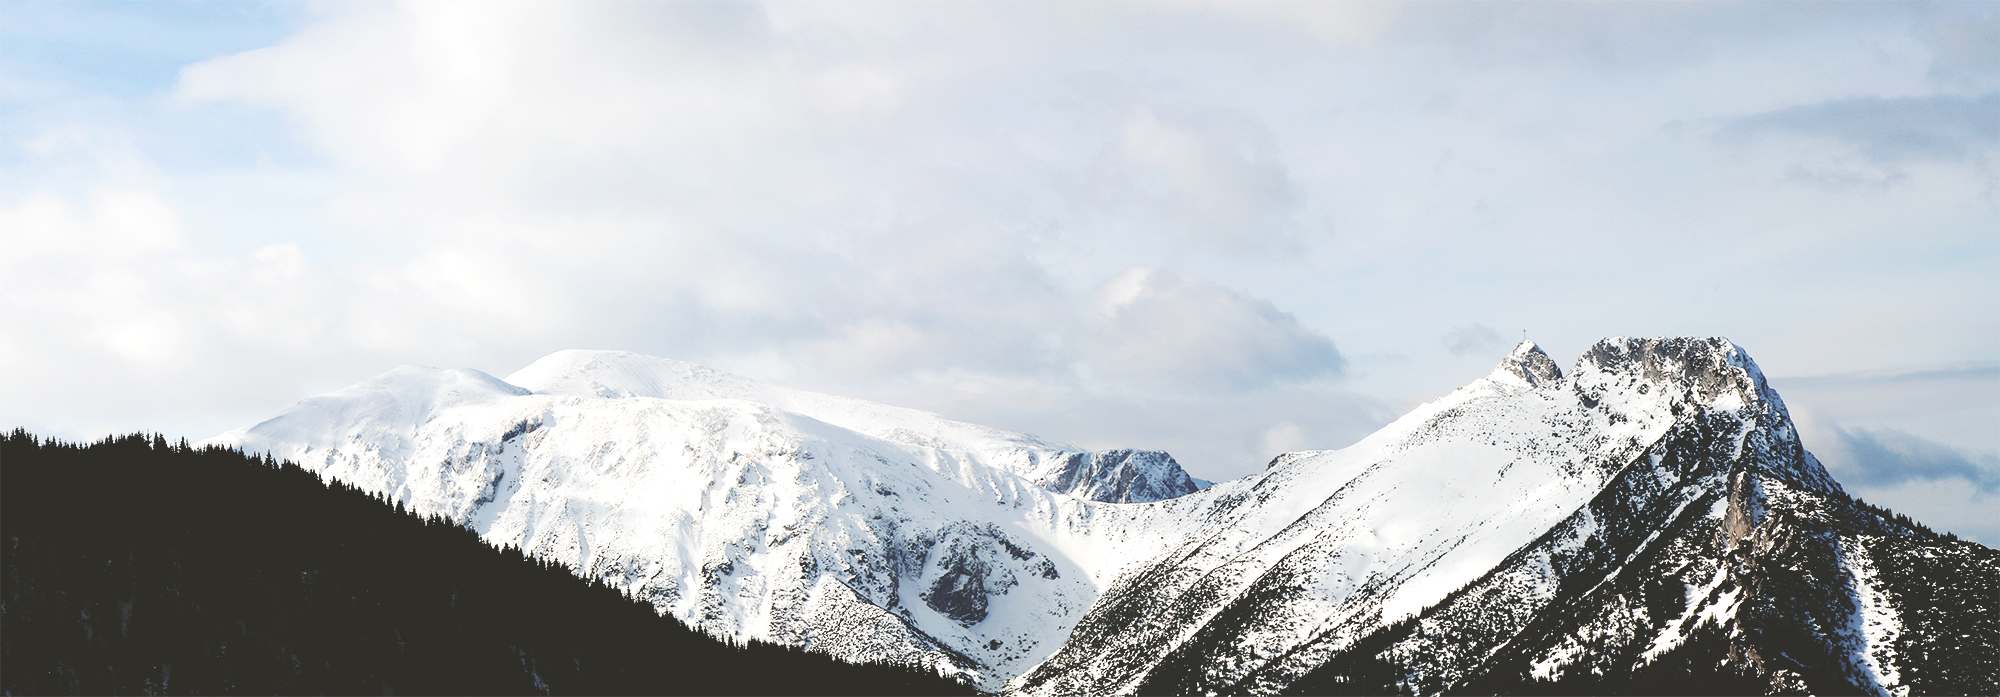
landscape, outdoor, mountain, snow, winter, peak, mountain range, panorama, ice, ridge, summit, clouds, publicdomain, mountainside, alps, landform, mountainpeaks, geographical feature, mountainous landforms, geological phenomenon